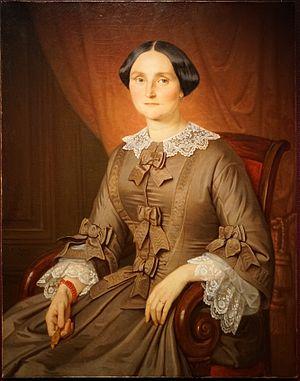
Présenté au musée lors de l'exposition temporaire ""Campagne de restauration""."
Victor Casimir Zier, né à Varsovie le 26 septembre 1822 était un peintre polonais et spécialiste des portraits qui œuvra en France.
Léon Bourgeois, né à Paris le 29 mai 1851 et mort au château d’Oger le 29 septembre 1925, est un homme d'État français.